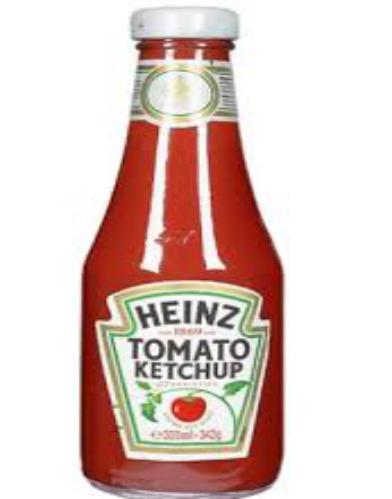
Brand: H. J. Heinz
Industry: Food